Soccer in the United States

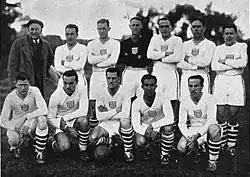
US men's national soccer team at the 1930 FIFA World Cup

The men's national team competes in the FIFA World Cup and the FIFA Confederations Cup, in addition to the CONCACAF Gold Cup and other competitions by invitation.